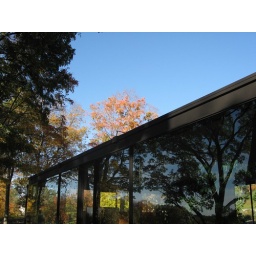
above the glass house